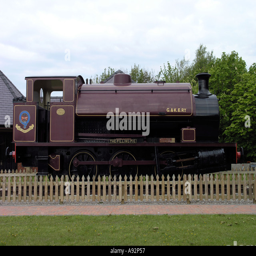
english civil parish and a city preserved